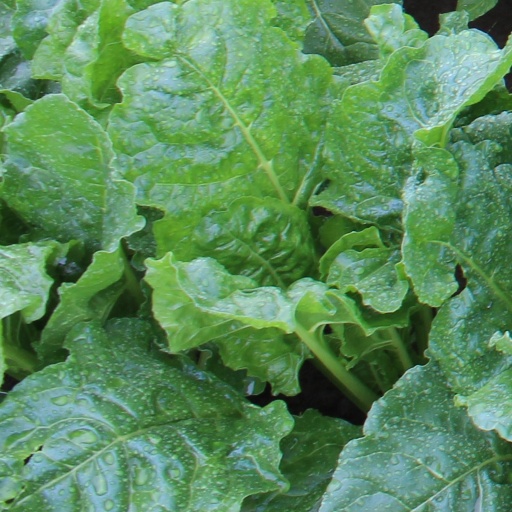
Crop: sugar beet